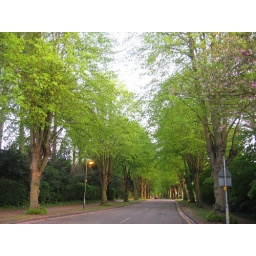
trees on a street in the neighborhood